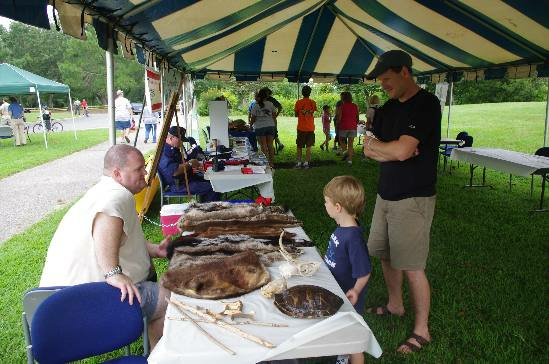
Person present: Yes